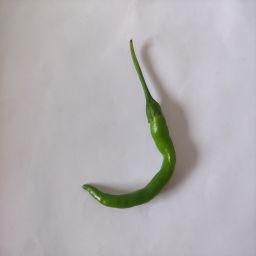
Crop: Chile Pepper
Quality: Unripe